Morris station (Minnesota)

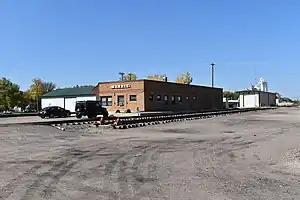
The Morris, MN station in 2021

The Morris station of Morris, Minnesota served the Great Northern Railway and successor Burlington Northern until 1971. Thereafter, passenger service continued under Amtrak, but with only a single route through Morris, the "Empire Builder". After the "North Coast Hiawatha", which ran on the former Northern Pacific Railway line from Minneapolis to Fargo ended service in 1979, the "Empire Builder" moved to that corridor.